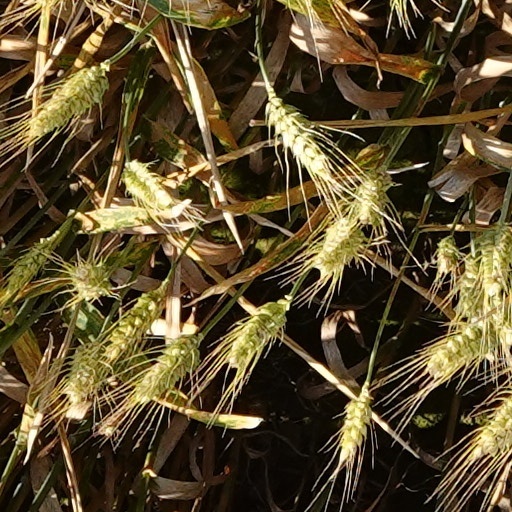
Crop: wheat